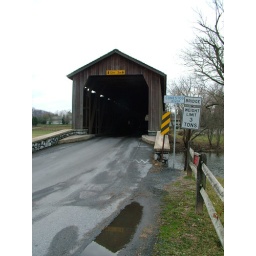
A covered bridge i would always ride my bike across. The roads around it were great for that.